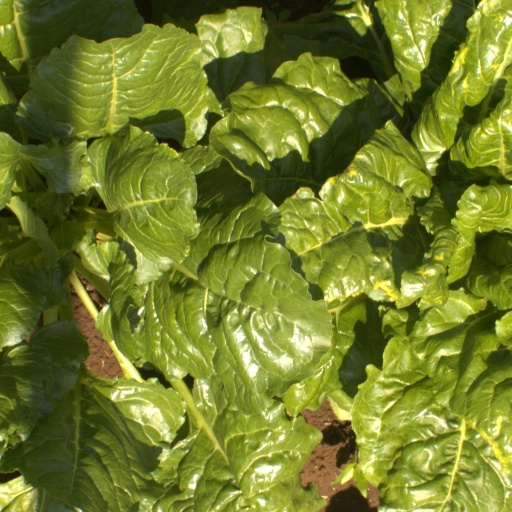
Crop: sugar beet